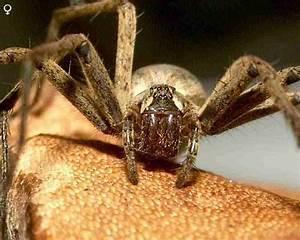
spider